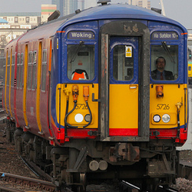
Vehicle type: Trains